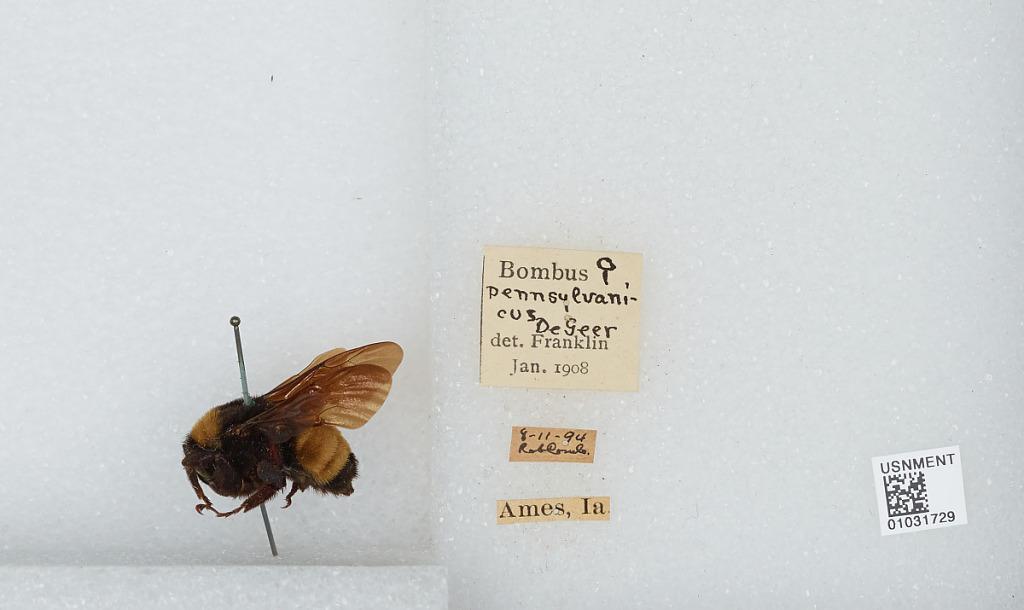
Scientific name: Bombus (Fervidobombus) pensylvanicus pensylvanicus (De Geer)
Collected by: R. Conale
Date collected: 1894-8-11
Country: United States
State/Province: Iowa
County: Story
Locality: Ames
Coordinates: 42.0014, -93.62
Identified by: Franklin